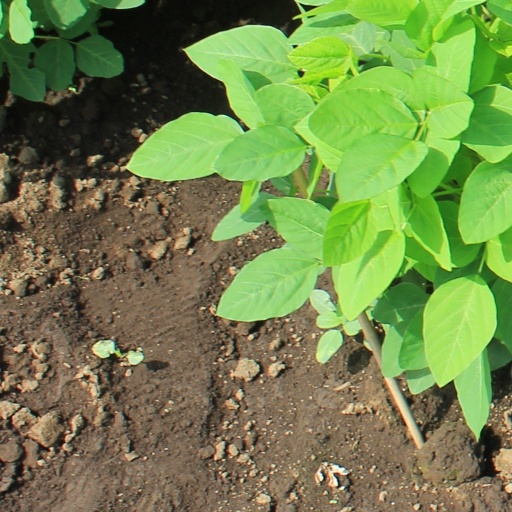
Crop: soybean